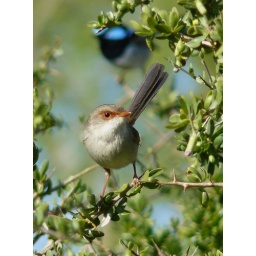
A female Superb Fairy-wren with her more brightly coloured male escort lurking in the background.